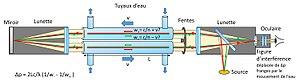
Schéma de l'expérience interférométrique de Fizeau pour l'étude de l'entraînement hypothétique de ""l'éther"" par le mouvement des milieux."
"L'interféromètre de Fizeau est un montage optique d'interférométrie à division d'amplitude, proposé en 1862 par le physicien français Hippolyte Fizeau, dans lequel deux surfaces partiellement réflectrices sont placées face à face et éclairées par un faisceau de lumière cohérente. La lumière réfléchie par la face arrière du premier réflecteur, transparent, est combinée à la lumière réfléchie par la face avant du second. Les deux ondes réfléchies interfèrent entre elles pour créer des franges d'interférence, par exemple sur un écran de projection conjugué optiquement aux réflecteurs. Ces franges, dites ""d'égale épaisseur"", sont analogues à des lignes de niveau sur une carte topographique et permettent de cartographier avec une grande précision les variations de la distance entre les deux surfaces réflectrices.